Bob Dole

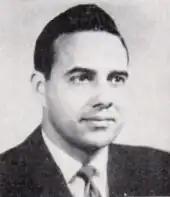
Official portrait, 1961

Dole ran for office for the first time in 1950 and was elected to the Kansas House of Representatives, serving a two-year term. During his term he served on the following committees: Assessment and Taxation, Gas and Oil, and Military Affairs and Soldiers Compensation. He became the County Attorney of Russell County in 1953. Dole was elected to the United States House of Representatives from Kansas's 6th congressional district in 1960. After his first term, Kansas lost a congressional district, and most of Dole's district was merged with the neighboring 2nd district to form a new 1st district, encompassing much of central and western Kansas. Dole was elected from this merged district in 1962 and was re-elected two more times.